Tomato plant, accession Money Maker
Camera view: tilt-top (135 deg); turntable rotation: 90 degrees
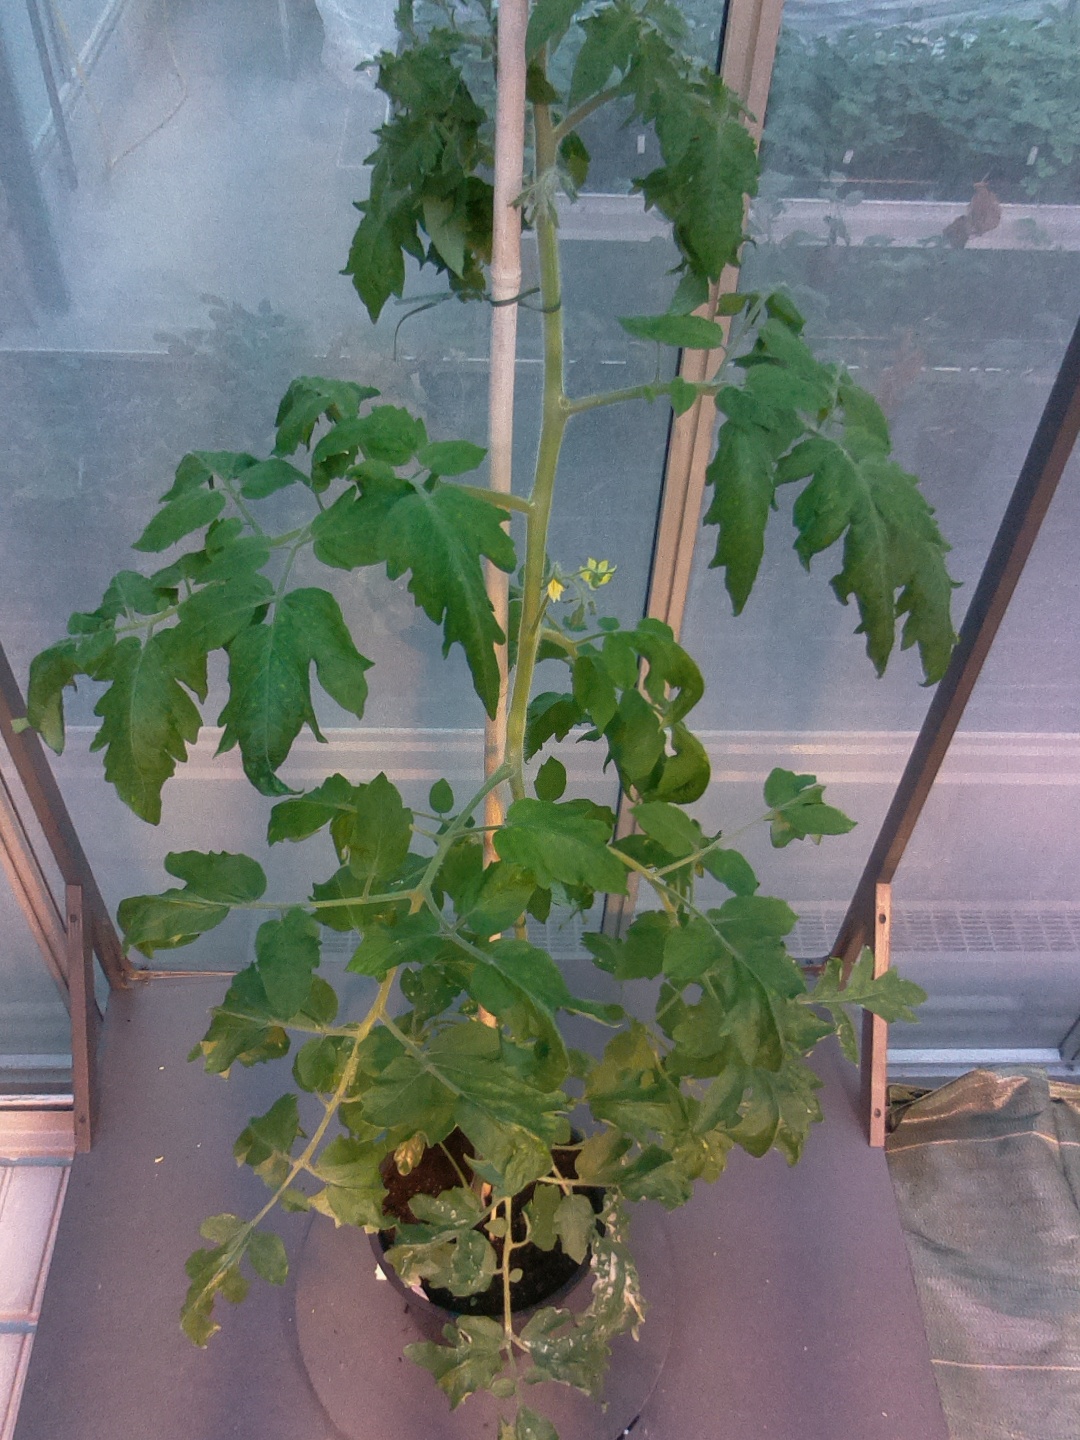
BBCH growth stage 64: 40%-50% of flowers open